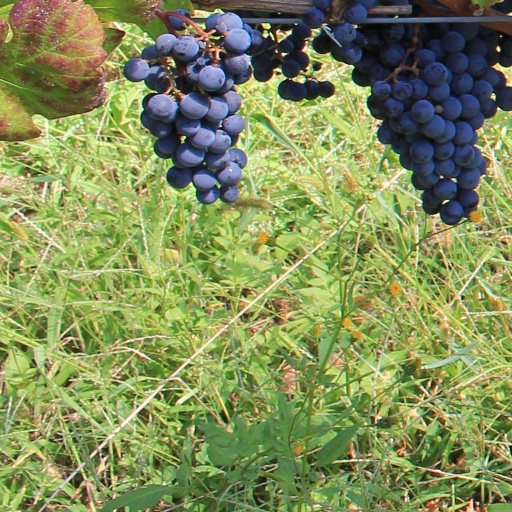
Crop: grape